Sam Clay

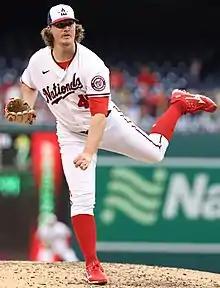
Clay with the Washington Nationals in 2022

Samuel Thomas Hunter Clay (born June 21, 1993) is an American professional baseball pitcher for the High Point Rockers of the Atlantic League of Professional Baseball. He has previously played in Major League Baseball (MLB) for the Washington Nationals and New York Mets. The Minnesota Twins selected Clay in the fourth round of the 2014 MLB draft. He made his MLB debut with the Nationals in 2021.